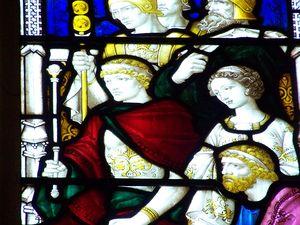
Agrippa Iᵉʳ, parfois appelé Hérode Agrippa, né vers 10 av. J.-C. et mort vers 44 à Césarée, petit-fils d'Hérode le Grand, est le dernier roi juif de Judée.
Bérénice, aussi connue comme Julia Berenice, née vers 28, est une fille du roi Agrippa Iᵉʳ. Elle descend des dynasties hérodienne et hasmonéenne de Judée. Elle est mariée très jeune à Marcus Alexander, neveu du philosophe Philon d'Alexandrie et frère de Tibère Alexandre, qui sera procurateur de Judée de 46 à 48.